Bonnyrigg

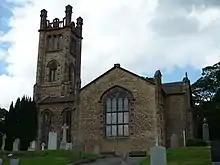
Cockpen and Carrington Parish Church

Bonnyrigg lies on the B704 (High Street)/(Dundas Street) and the A6094 (Polton Street)/(Lothian Street) which cross at Bonnyrigg Toll.